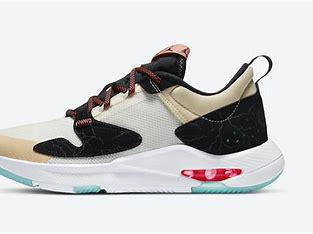
Brand: Jordan
Model: Air Cadence